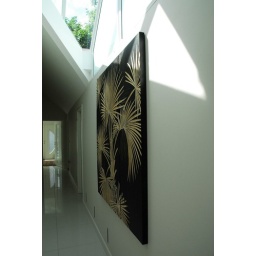
The main hall in the house with the roof light above the stair case